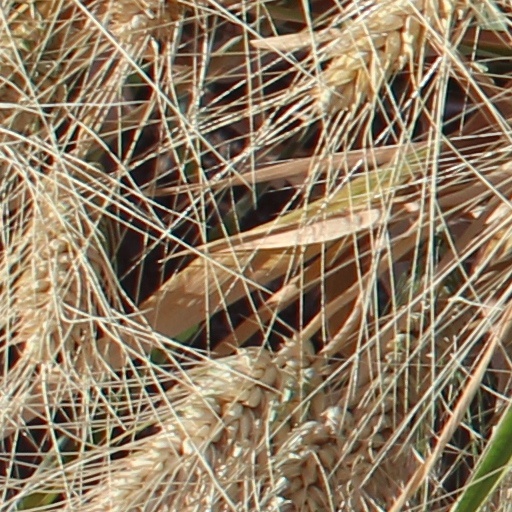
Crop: wheat